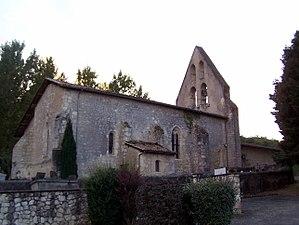
Église Saint-Martin de
Poussignac est une commune du Sud-Ouest de la France, située dans le département de Lot-et-Garonne, en région Nouvelle-Aquitaine.